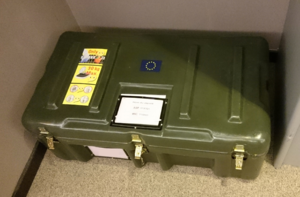
Malle permettant le transport des affaires des députés du Parlement européen de Bruxelles au Parlement de Strasbourg pour les sessions plénières. La malle indique le nom du député, l'adresse de son bureau au sein du Parlement de Bruxelles, puis l'adresse de son bureau dans le Parlement de Strasbourg.
Le Parlement européen est l'organe parlementaire de l'Union européenne élu au suffrage universel direct. Il partage avec le Conseil de l'Union européenne le pouvoir législatif de l'Union européenne.